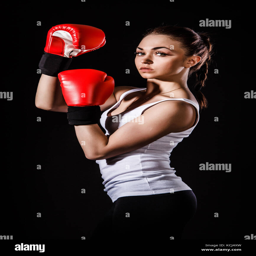
beautiful young woman in a red boxing gloves over black background